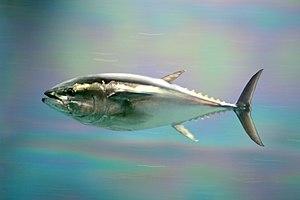
Thunnus (Thunnus) est un sous-genre de thons.
L'expression « thon rouge » désigne la chair de plusieurs grosses espèces de thons, caractérisés par la couleur rouge de leurs muscles centraux. Il ne s'agit donc pas d'une espèce en particulier, mais d'une appellation culinaire de certaines parties de plusieurs animaux. Deux des espèces concernées sont menacées d'extinction par la surpêche.